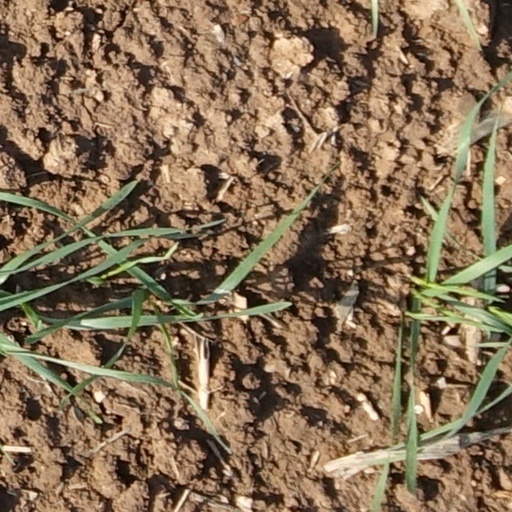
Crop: wheat